Royal Navy Police

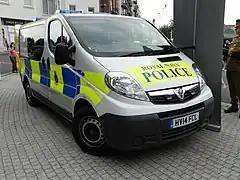
Royal Navy Police Vauxhall Vivaro van

The Royal Navy Police is headed by the Provost Marshal (Navy) (PM(N)), based at "HMS Excellent", Portsmouth, who is responsible for the management of the service, and the assurance of professional standards delivered by the RNP in the course of their duties.